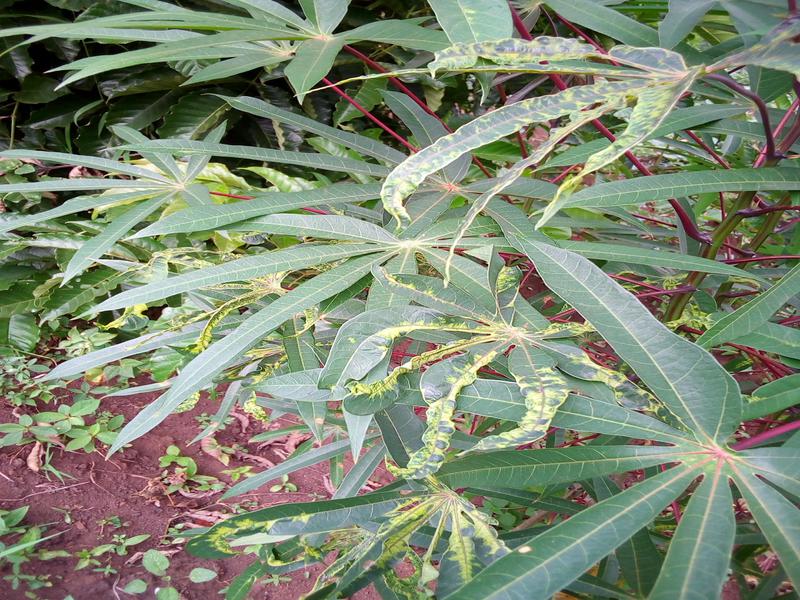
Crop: cassava
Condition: mosaic_disease